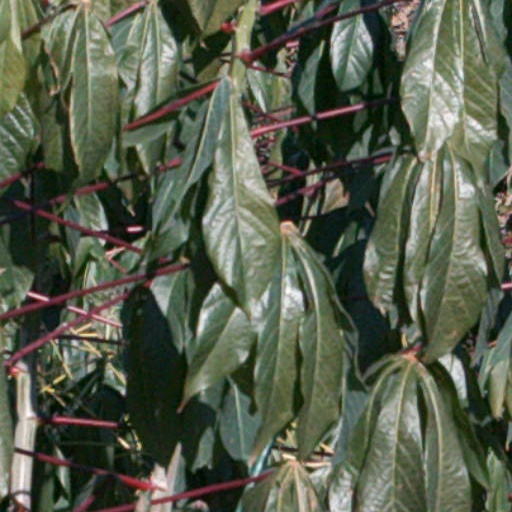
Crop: cassava